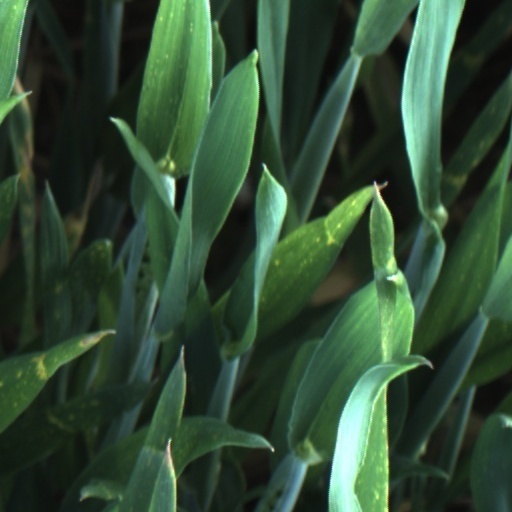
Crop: wheat